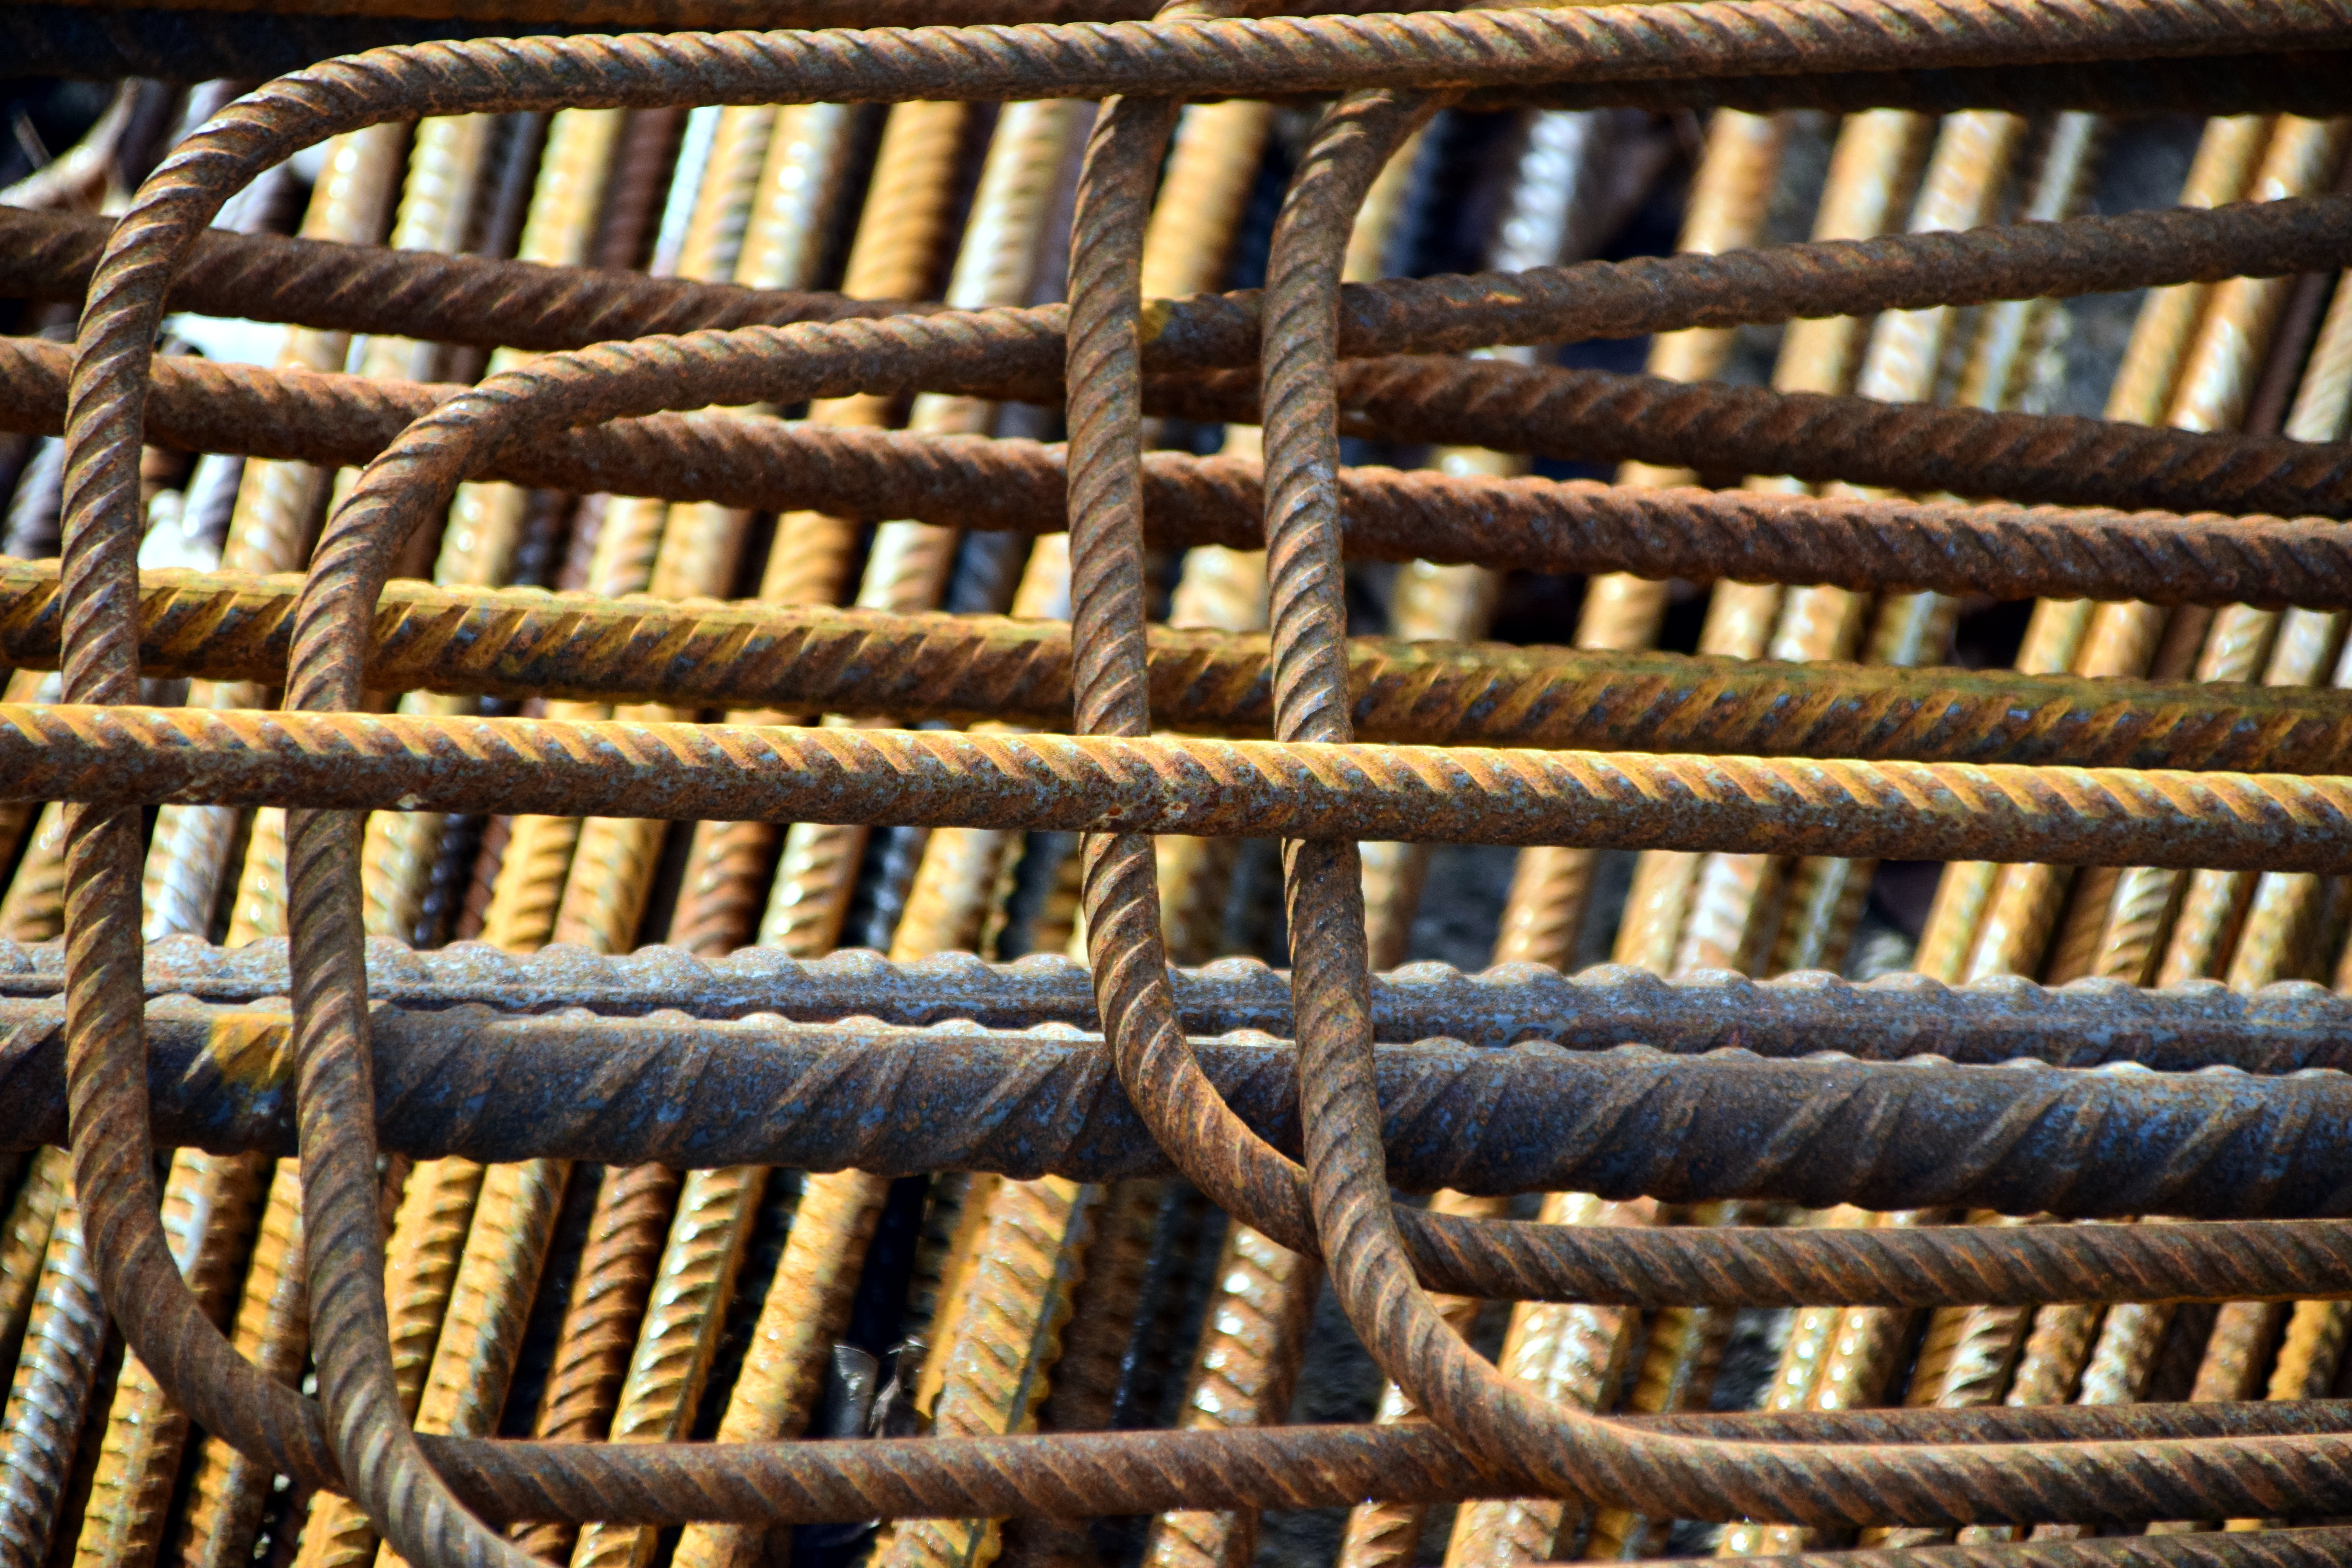
rope, wood, steel, metal, close, material, building material, background, rusty, straw, iron, site, rebar, bent, house construction, construction material, new building, iron rods, steel for construction, man made object, reinforcing bars